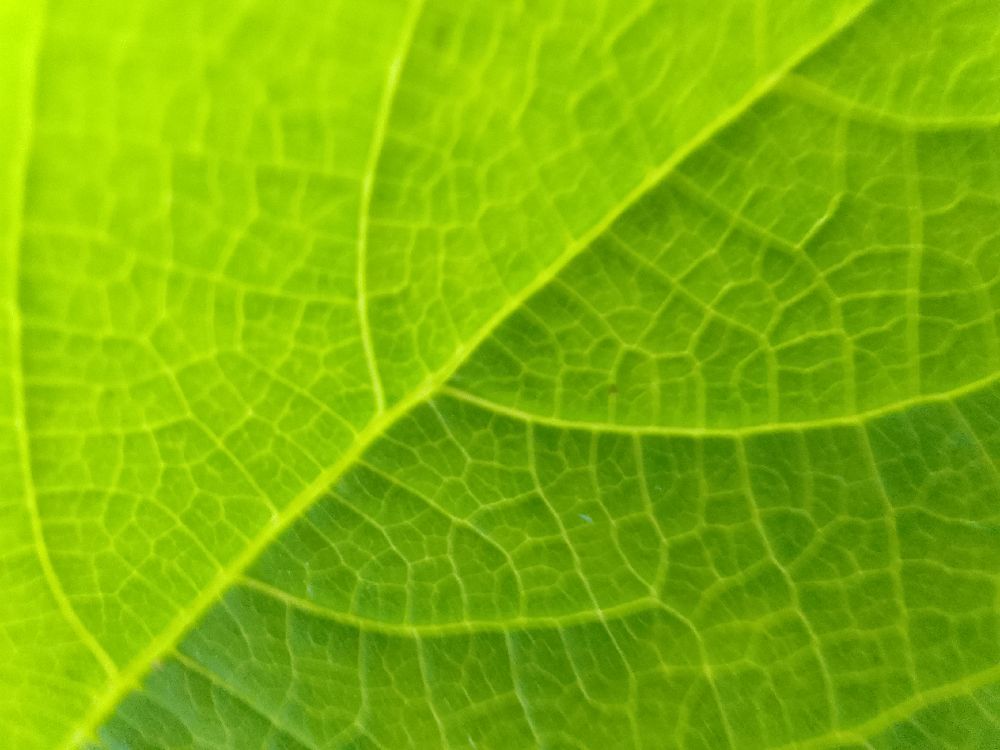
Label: healthy